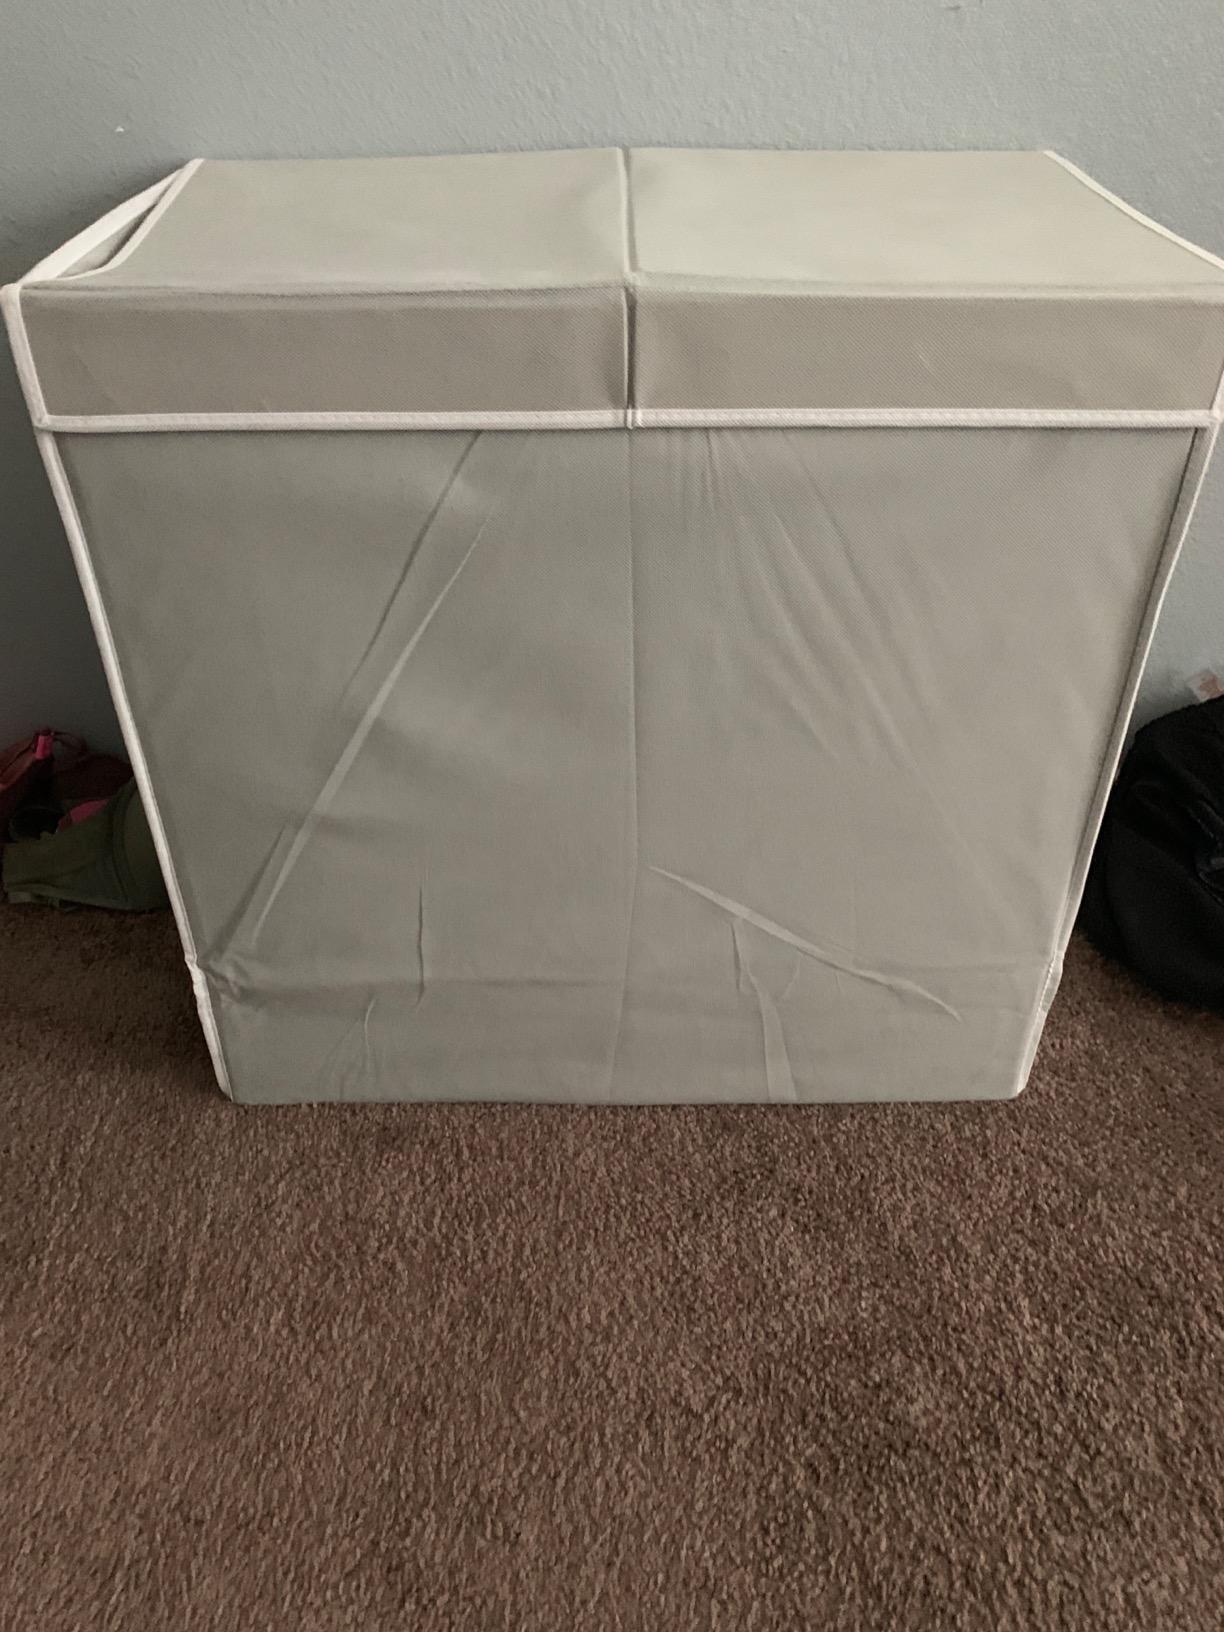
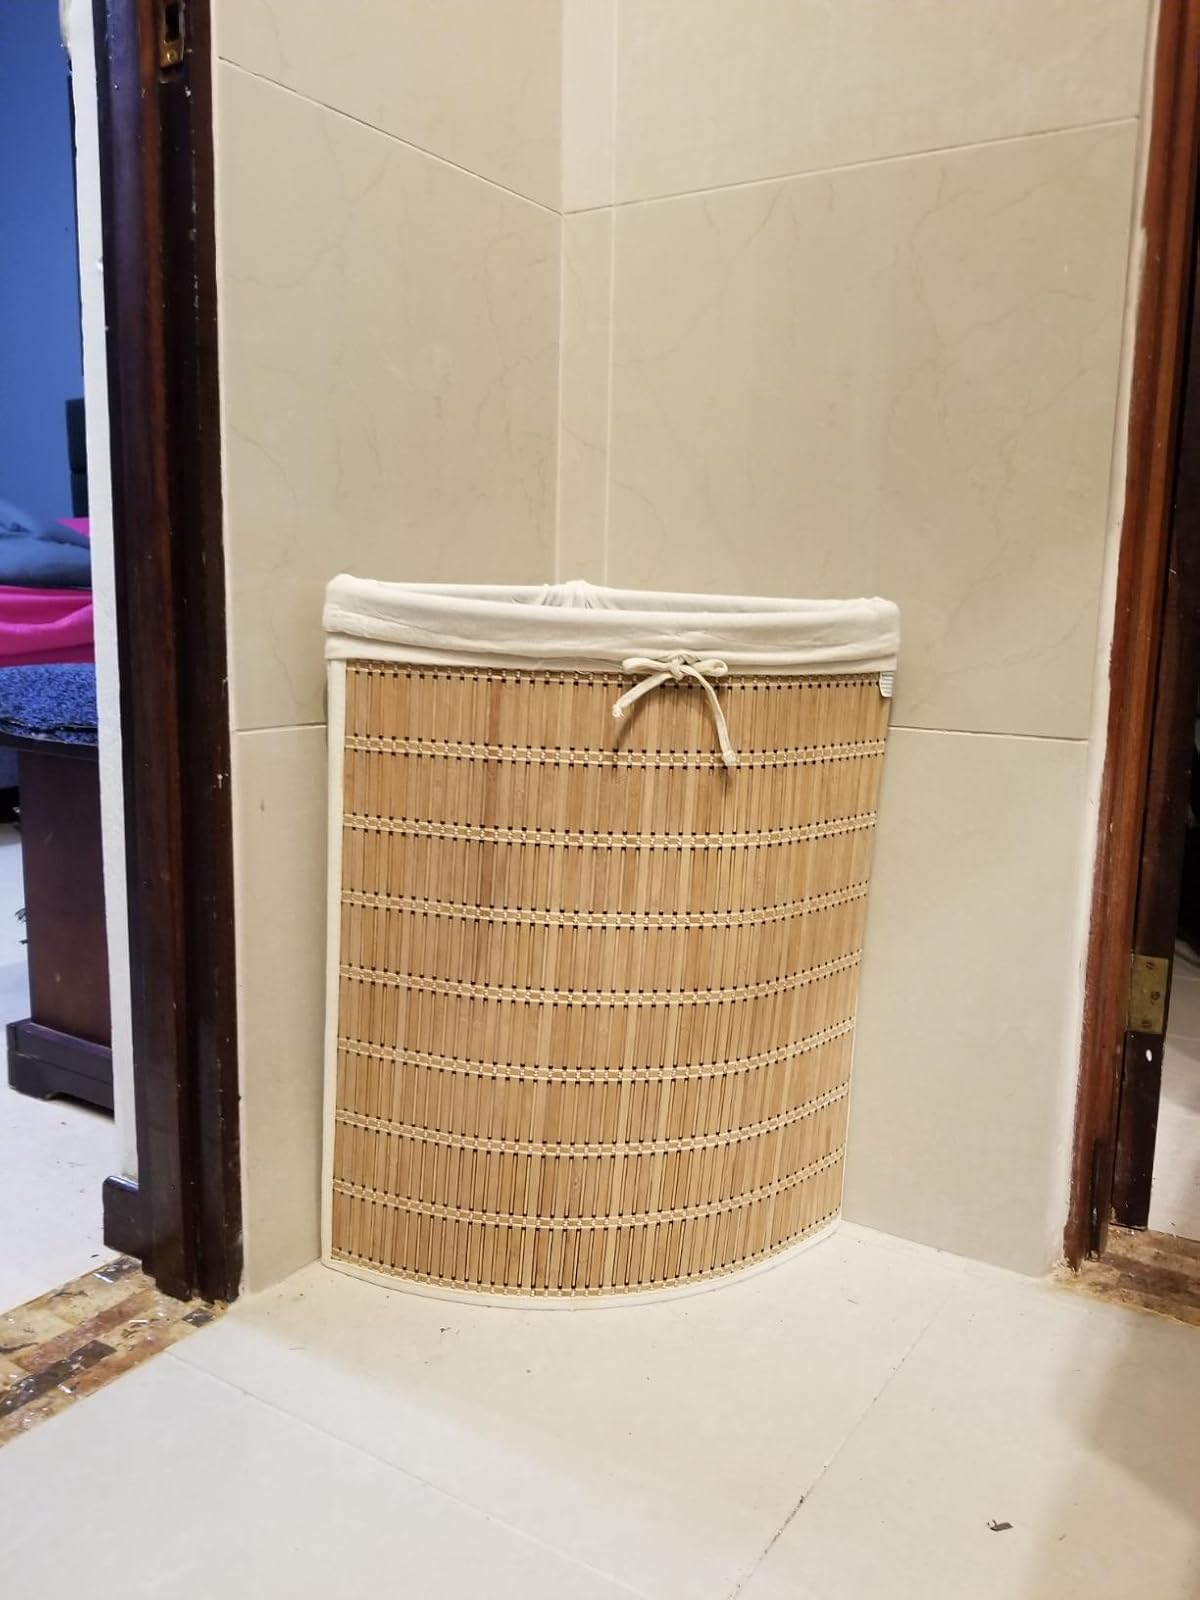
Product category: items_hamper
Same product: no